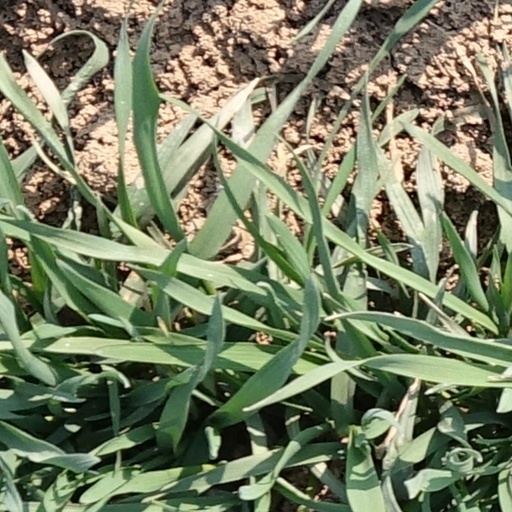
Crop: wheat